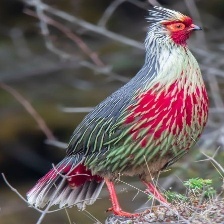
Species: BLOOD PHEASANT
Scientific name: ITHAGINIS CRUENTUS